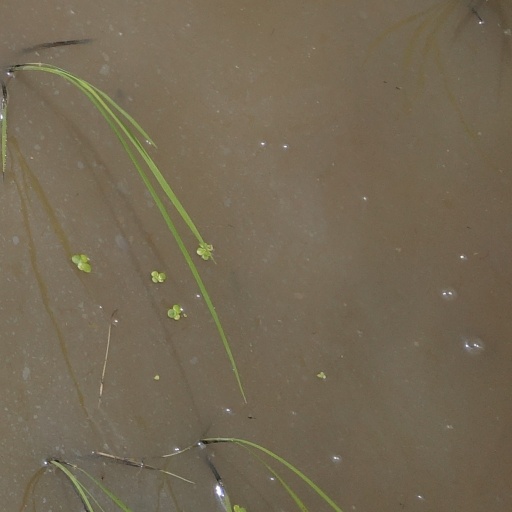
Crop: rice